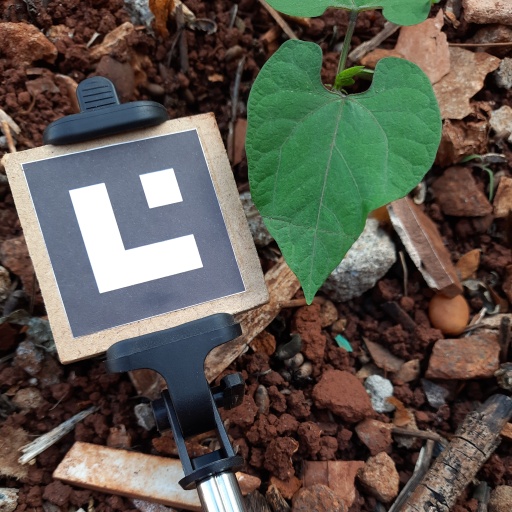
Observations: wavy surface, no eating holes, under shade